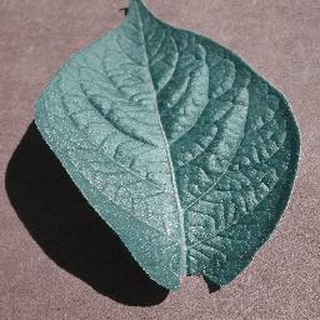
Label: healthy_potato